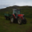
Label: tractor